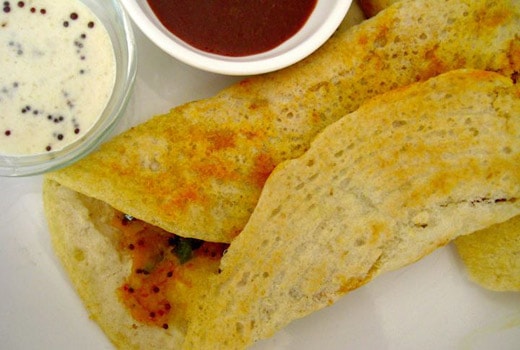
Dish: masala_dosa